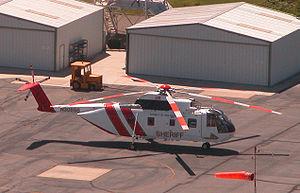
Le Sikorsky S-61R est un hélicoptère conçu et réalisé aux États-Unis à partir du célèbre Sea King. Il est optimisé spécialement pour les missions de transport aérien, de sauvetage en mer, et de soutien aux forces spéciales. Quelques exemplaires ont également été acquis pour des missions parapubliques, notamment pour le compte de forces de polices.